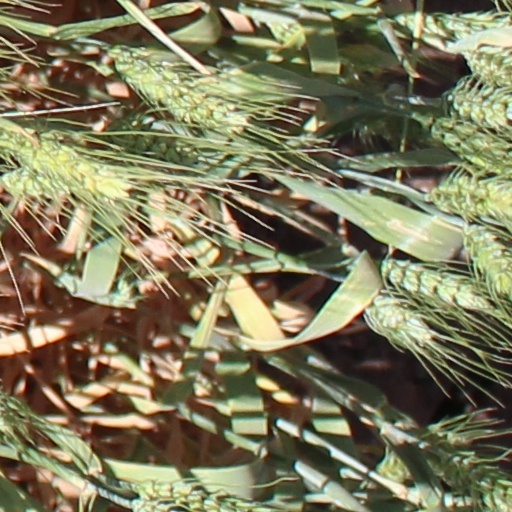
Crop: wheat